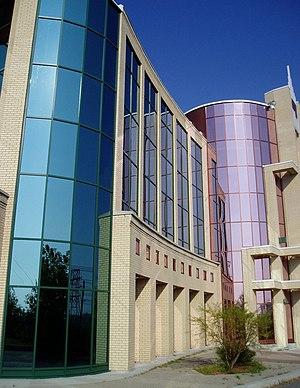
Université du Québec en Outaouais, Pavillon Taché.
Gatineau est une ville située dans la province de Québec. Elle est la quatrième ville en importance du Québec avec une population d'environ 287 868 habitants. Située sur la rive nord de la rivière des Outaouais, elle fait face à la ville d'Ottawa et s'étend à l'est et à l'ouest de la rivière Gatineau. Elle est la plus importante ville de la région administrative de l'Outaouais et forme, avec Ottawa, la région de la capitale nationale du Canada, qui est la quatrième agglomération du Canada, après Toronto, Montréal et Vancouver.
L’Outaouais est une région administrative du Québec, au Canada, sur la rive nord de la rivière des Outaouais, partageant une frontière avec l'Ontario. Elle est composée de 4 municipalités régionales de comté et de 67 municipalités locales.